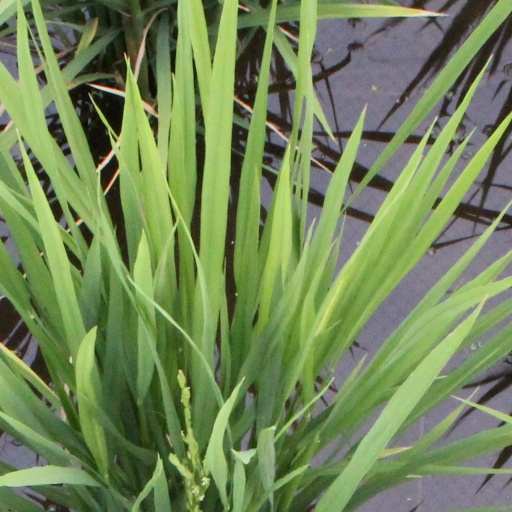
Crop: rice